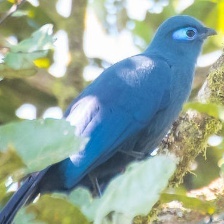
Species: BLUE COAU
Scientific name: COUA CAERULEA